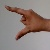
The image shows a hand gesture representing the letter 'Z' in Indian Sign Language.